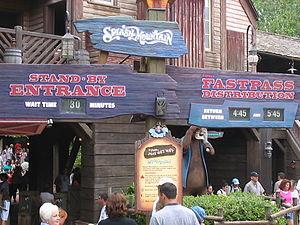
Splash Mountain est une attraction des parcs Disney. C'est la première attraction de Disney reprenant un classique des autres parcs d'attractions, la rivière en tronc avec chute. Disney a revu le concept pour en faire une attraction de « haute qualité » avec une grande précision de détail.